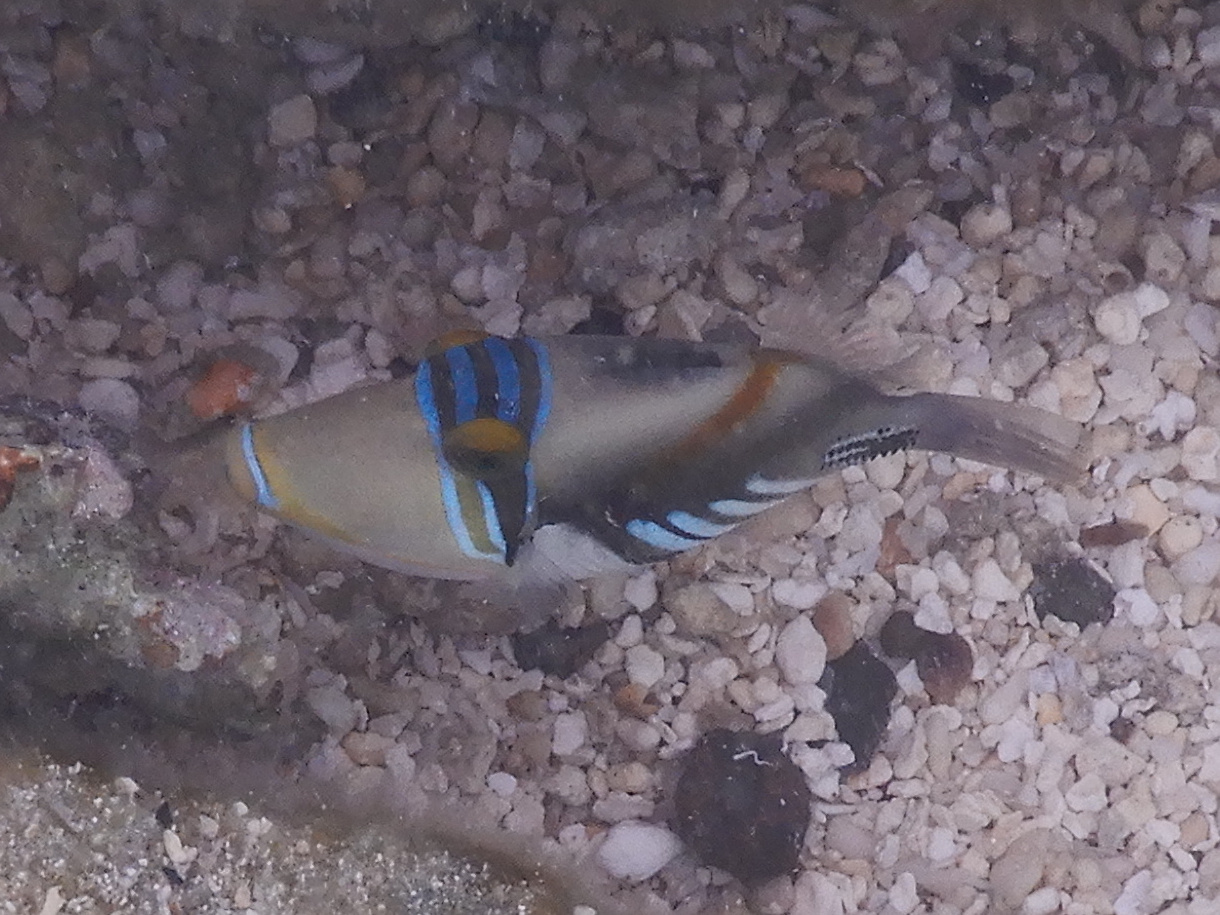
Rhinecanthus aculeatus (Lagoon Triggerfish)